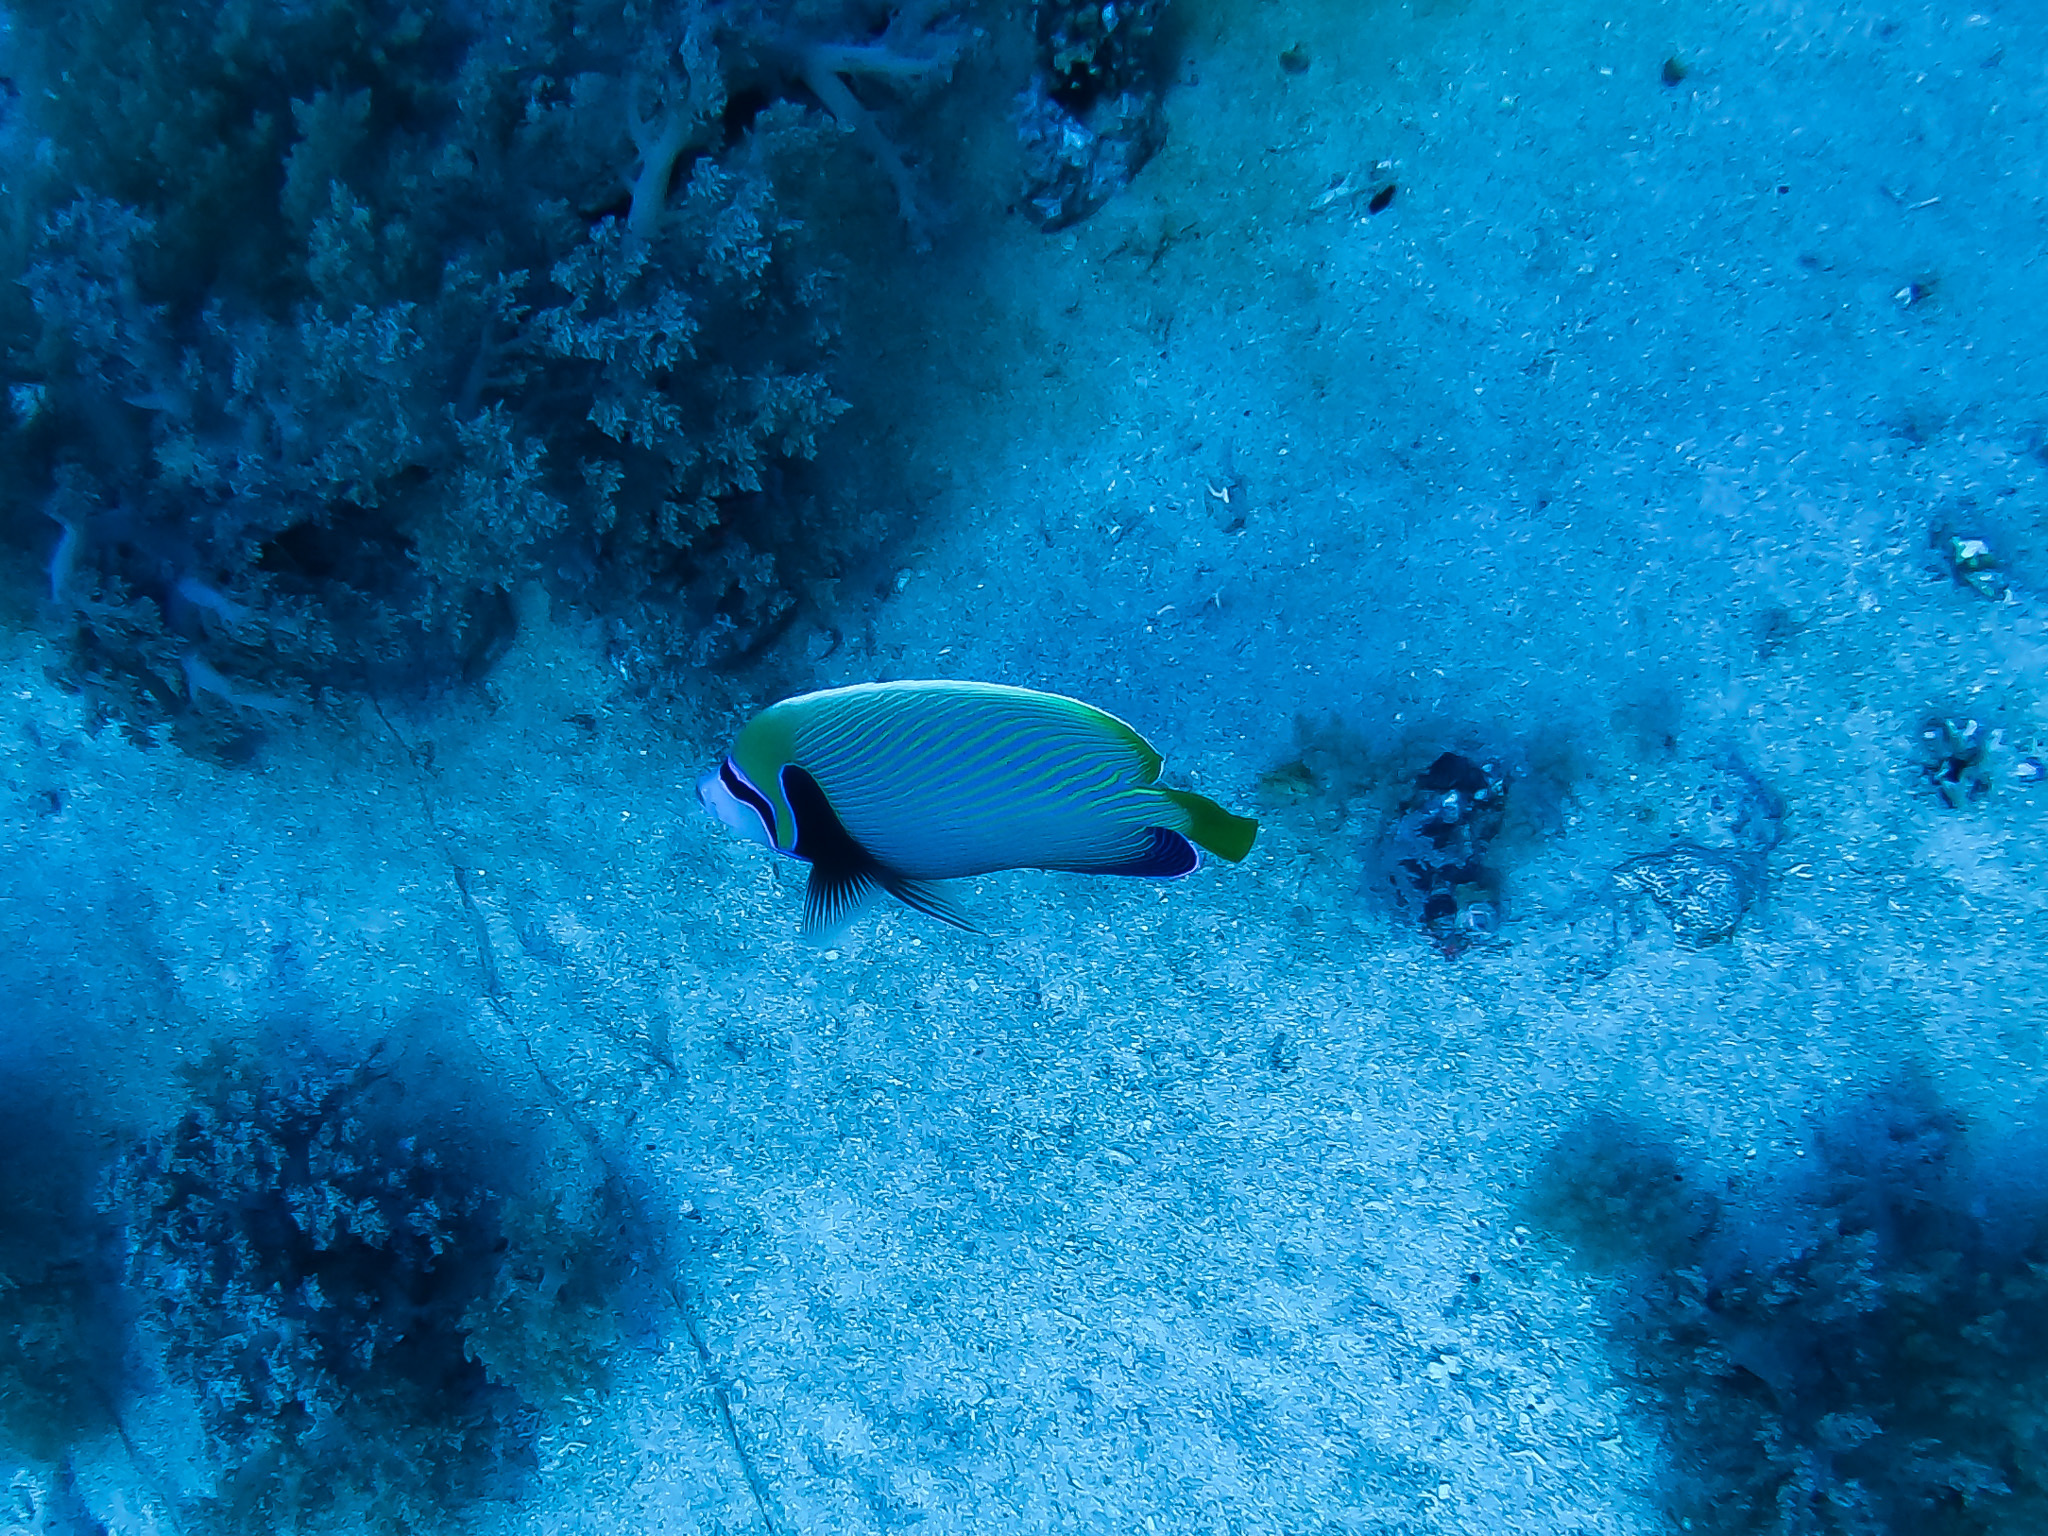
Pomacanthus imperator (Emperor Angelfish)